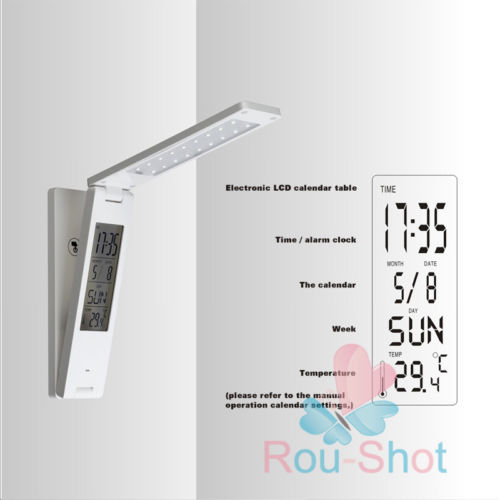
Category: lamp